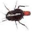
Label: cockroach